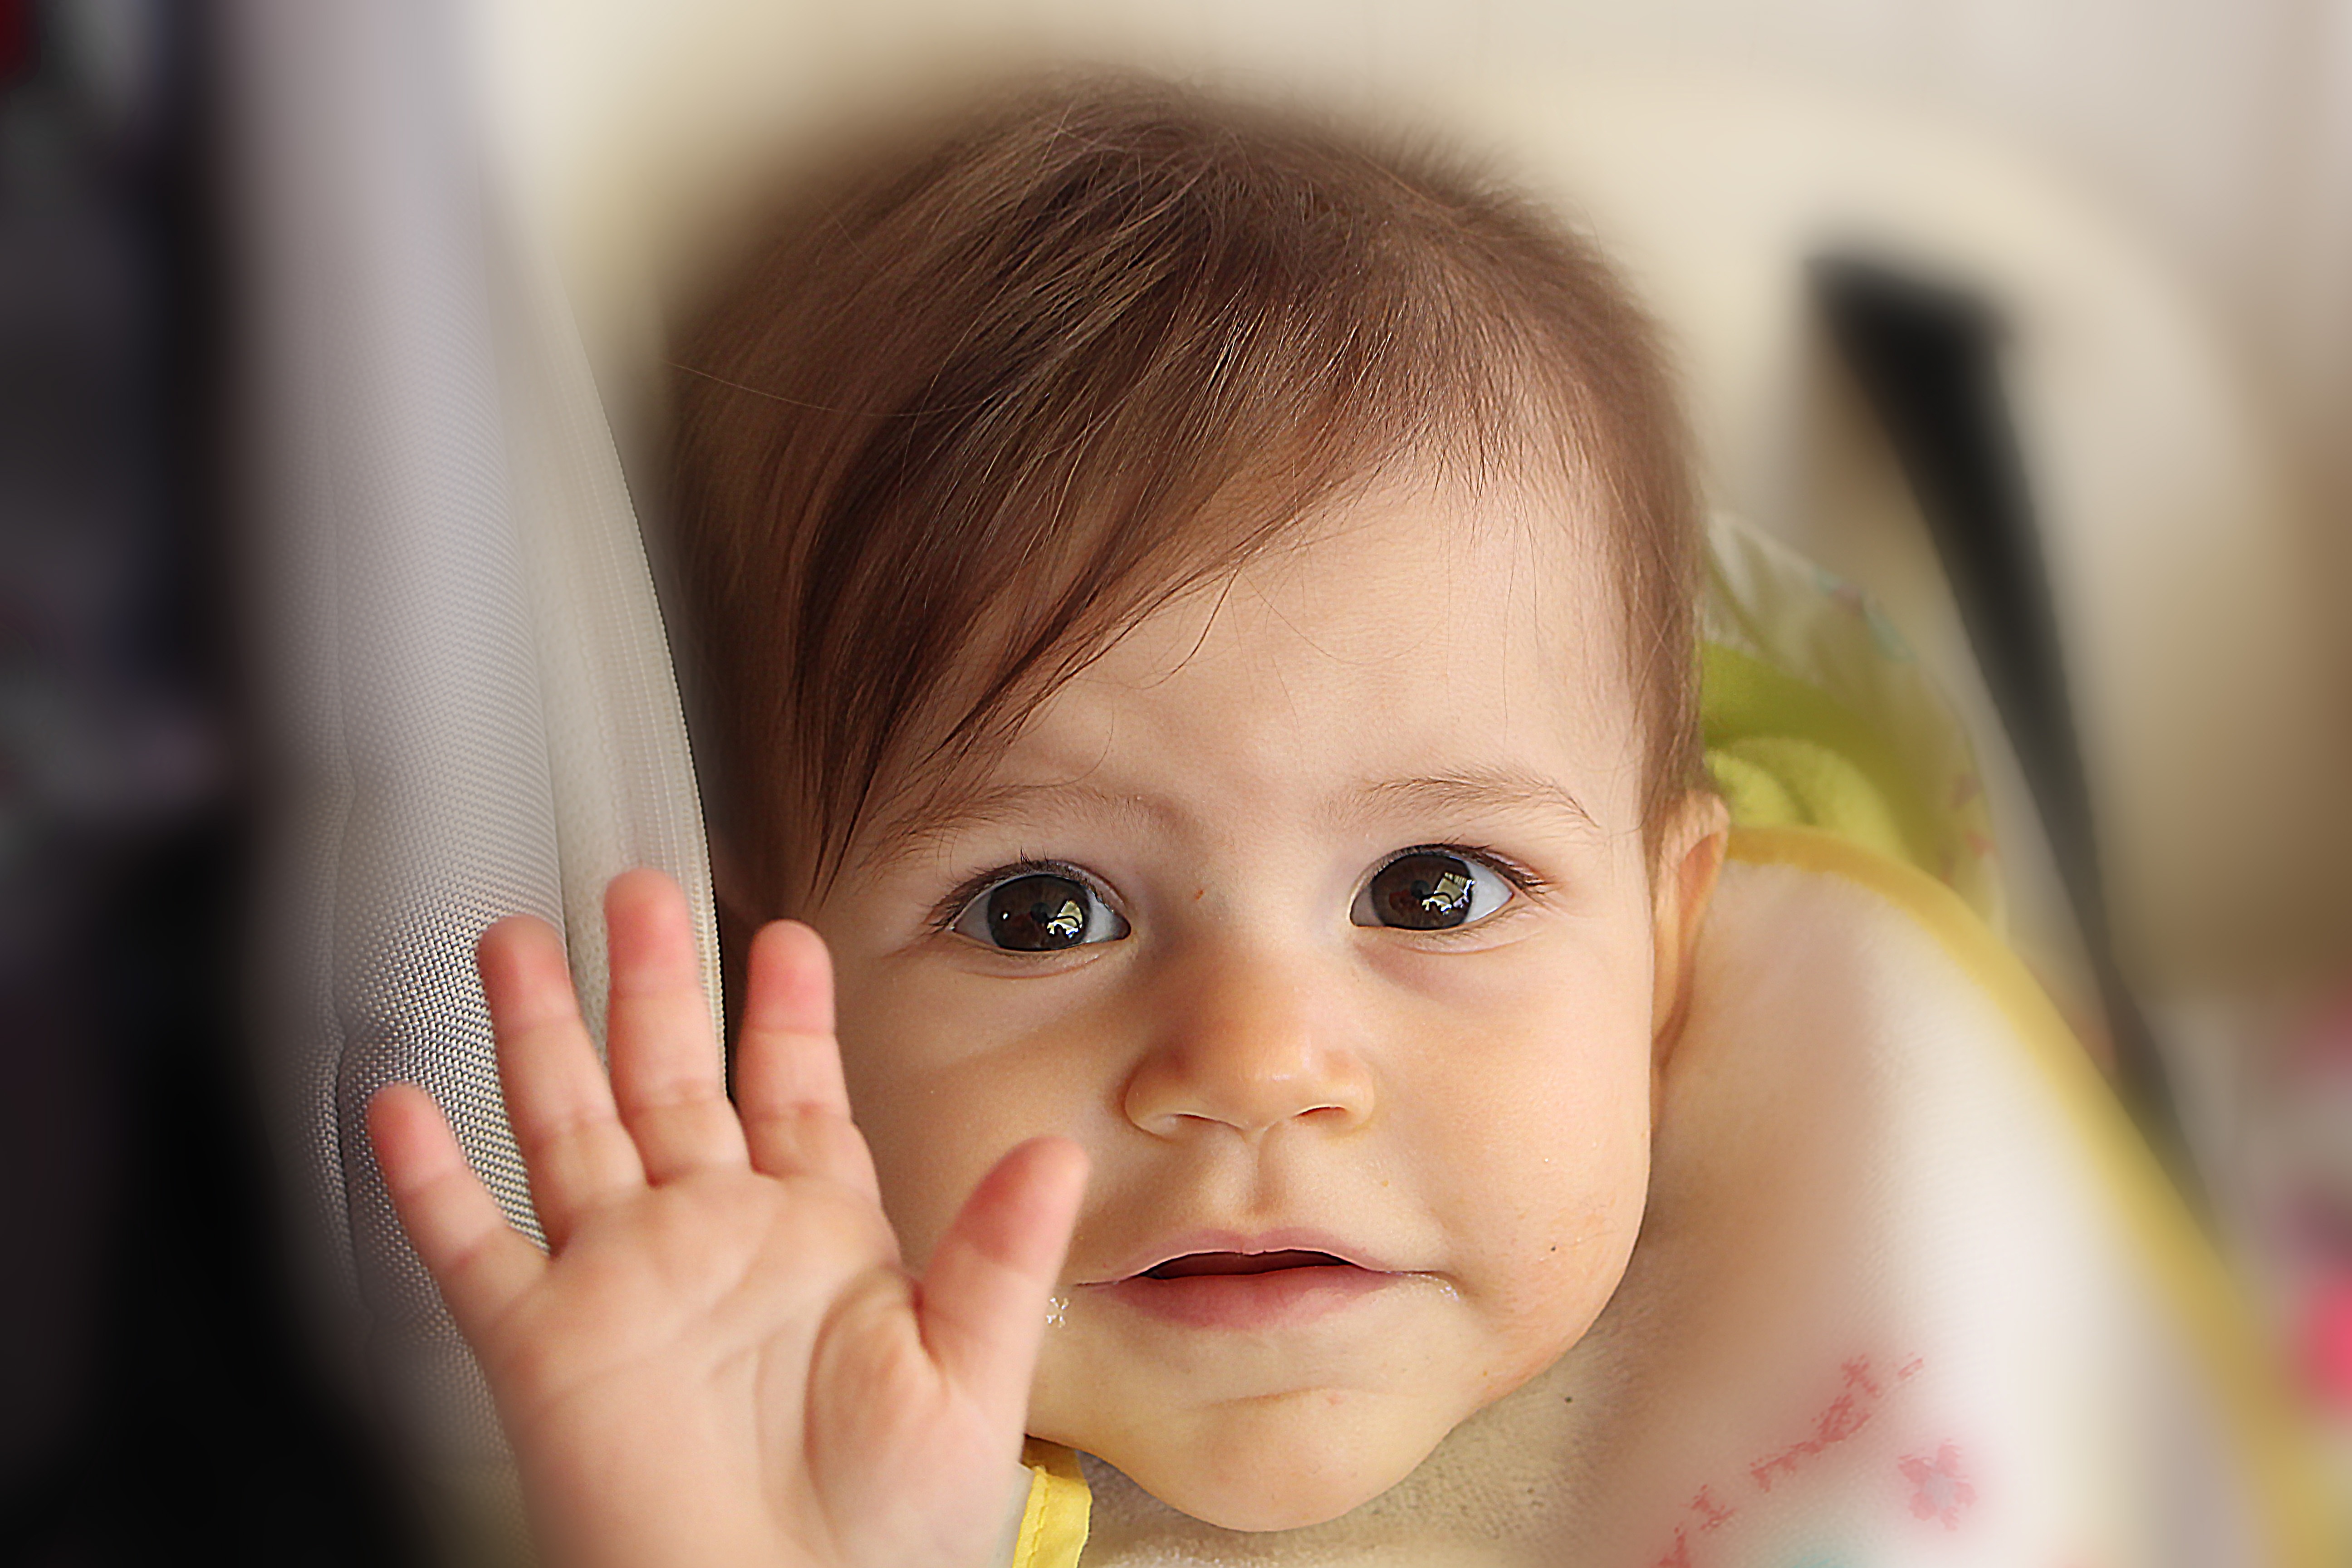
hand, person, girl, portrait, child, facial expression, smile, close up, human body, face, nose, infant, toddler, eye, head, skin, beauty, organ, laughter, sweetness, emotion, hi, portrait photography